Kee Mar College

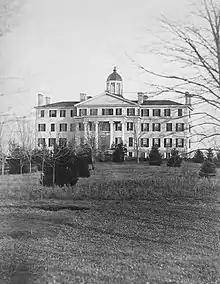
Kee Mar College in the 1860s

In the 1840s, a group of civic leaders conceived the idea to improve advanced education for women in Hagerstown, Maryland. These subscribers held a general meeting to elect a board of trustees that consisted of 15 members. Ten were members of the Lutheran church (including five ministers). In 1848, a site was selected on the "eastern extremity" of Antietam Street. The land was purchased on July 10, 1852, for $1,400. On September 21, 1853, the Hagerstown Female Seminary formally opened. It was established under the auspices of the Lutheran church with $25,000 raised for the construction and endowment. Reverend C. C. Baugham of the Evangelical Lutheran Synod was appointed to be in charge of the seminary. In its first year, 101 students from ten states including Alabama, Pennsylvania, Illinois, West Virginia, and Ohio enrolled. In 1857, the seminary produced its first graduates. During a period of financial trouble, the board of trustees applied to the Maryland General Assembly for an act to allow them to raise funds or sell property to meet its financial obligations. The Assembly created a plan and enacted it into law before further developments were delayed by the American Civil War. Reverend W. F. Eyster succeeded Baughman as the principal in 1863. When the Confederate States Army marched through Hagerstown, the seminary sent its students home and closed for two years. During the Battle of Antietam, the campus was used as a hospital. For nine months between 1865 and 1866, Evelyn Mac and Kate Doolittle acted as principals. In 1865, a committee of the Maryland Lutheran Synod authorized the formation of a corporation of Lutherans to purchase the seminary. In 1866, two Lutherans, Charles W. Humrichhouse and J. C. Bridges purchased the seminary. Humrichhouse later became the sole owner.